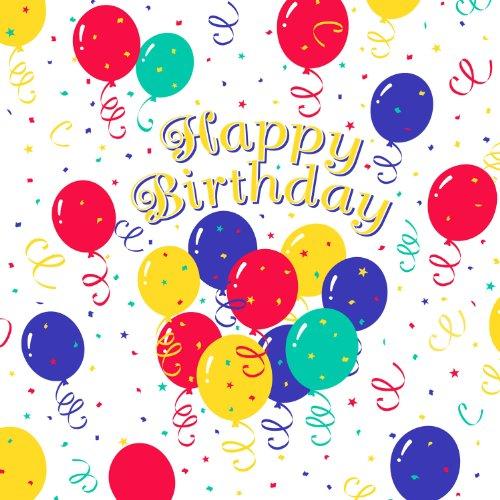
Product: Party Essentials ValuMost Printed Plastic Table Cover Available in 36 Colors, 54" x 108", Happy Birthday
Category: Toys & Games | Party Supplies | Tablecovers
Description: Northwest Enterprises ValuMost Printed Plastic Table Cover, 54 x 108 Inches, Happy Birthday.
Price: $8.25
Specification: ProductDimensions:108x54x0.1inches|ItemWeight:1.76ounces|ShippingWeight:4ounces(Viewshippingratesandpolicies)|Manufacturer:NWEnterprises-Toys|ASIN:B00CFC7JUU|DomesticShipping:ItemcanbeshippedwithinU.S.|InternationalShipping:ThisitemcanbeshippedtoselectcountriesoutsideoftheU.S.LearnMore|Itemmodelnumber:VM54108HBD|DatefirstlistedonAmazon:April18,2013